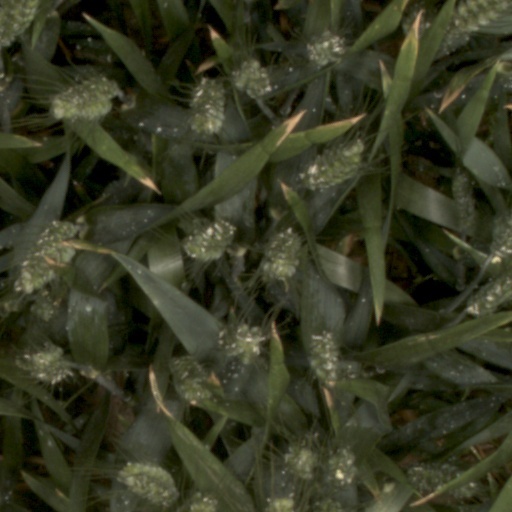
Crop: wheat